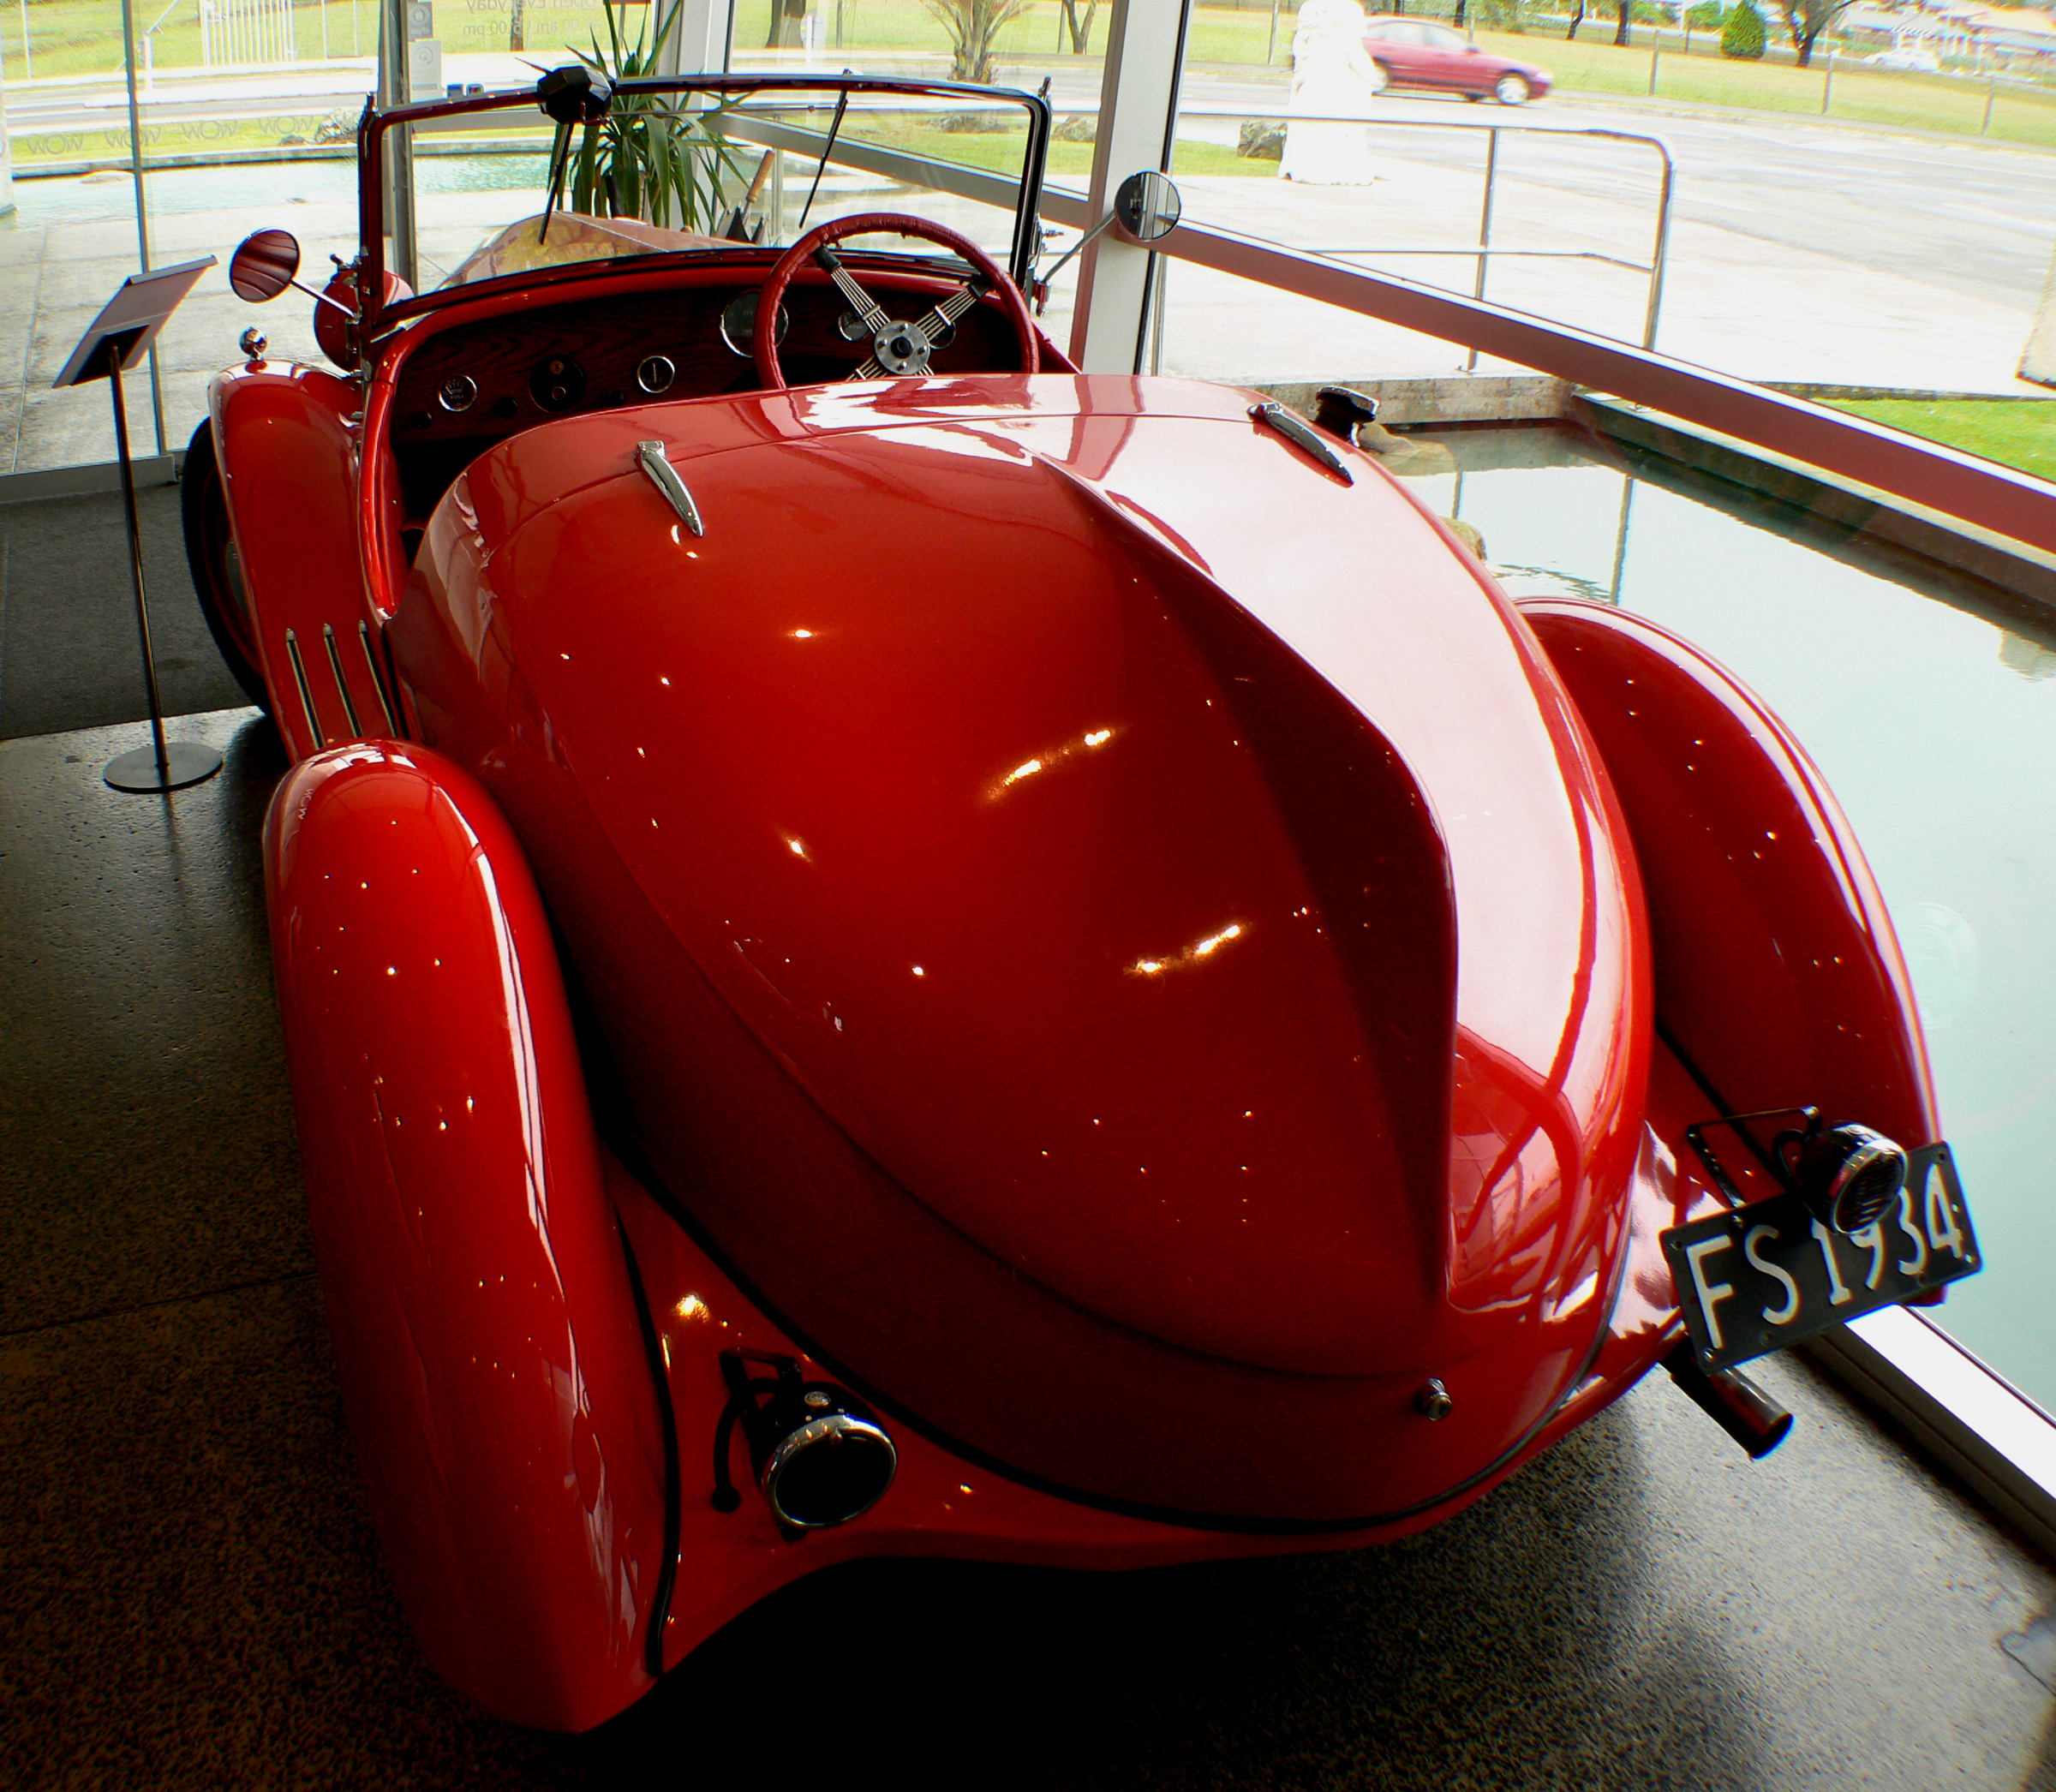
car, red, vehicle, sports car, motor vehicle, vintage car, classic, fiat508, antique car, land vehicle, automobile make, automotive exterior, automotive design, performance car